Bokn Church

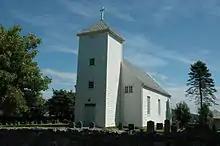
View of the church

The earliest existing historical records of the church date back to the year 1620, but the church was likely built in the 12th century, since that is when the church's baptismal font was made. The first church here was probably a stave church. In 1686, the old stave church was torn down and replaced with a new (small) timber-framed church on the same site. In 1846, the church was again demolished and in 1847 a new church was built on the same site. The church met in a barn on the Laupland farm while the new church was being constructed. In 1933, a new sacristy and choir were added on to the building. In 1950 and again in 1990, the church cemetery was expanded on farmland across the street from the church.